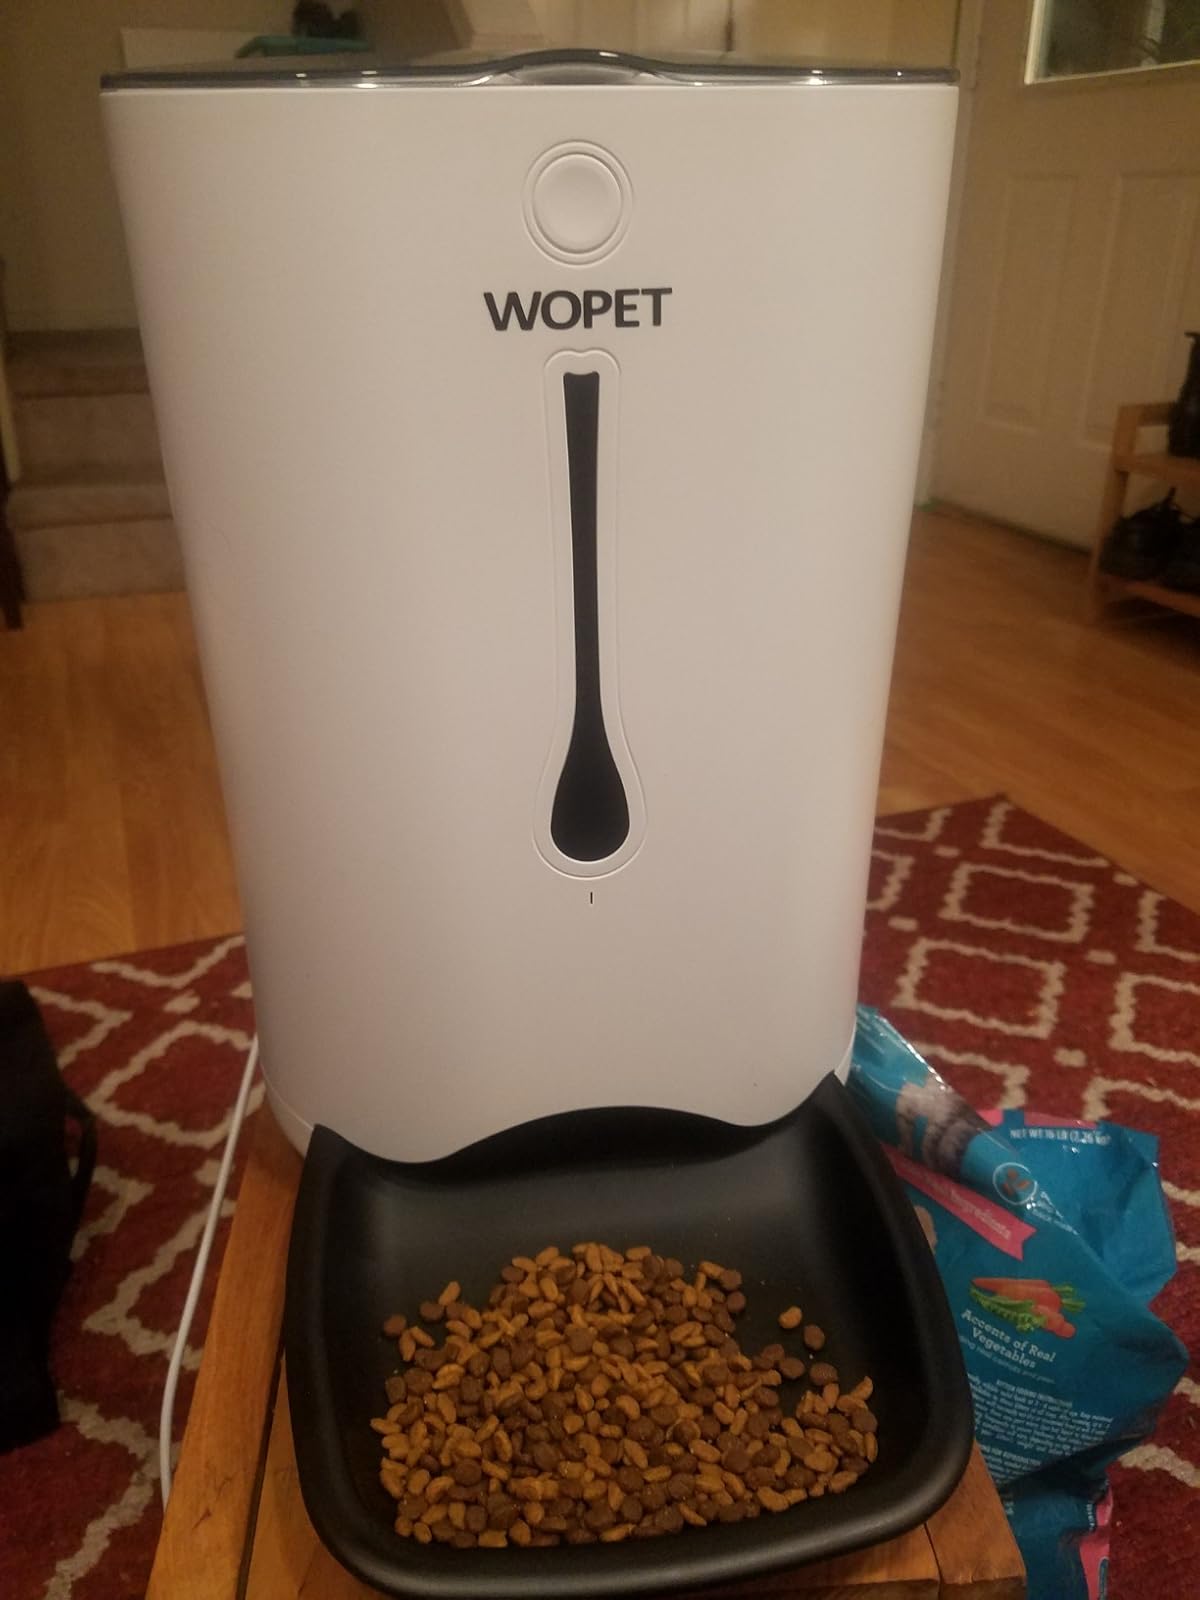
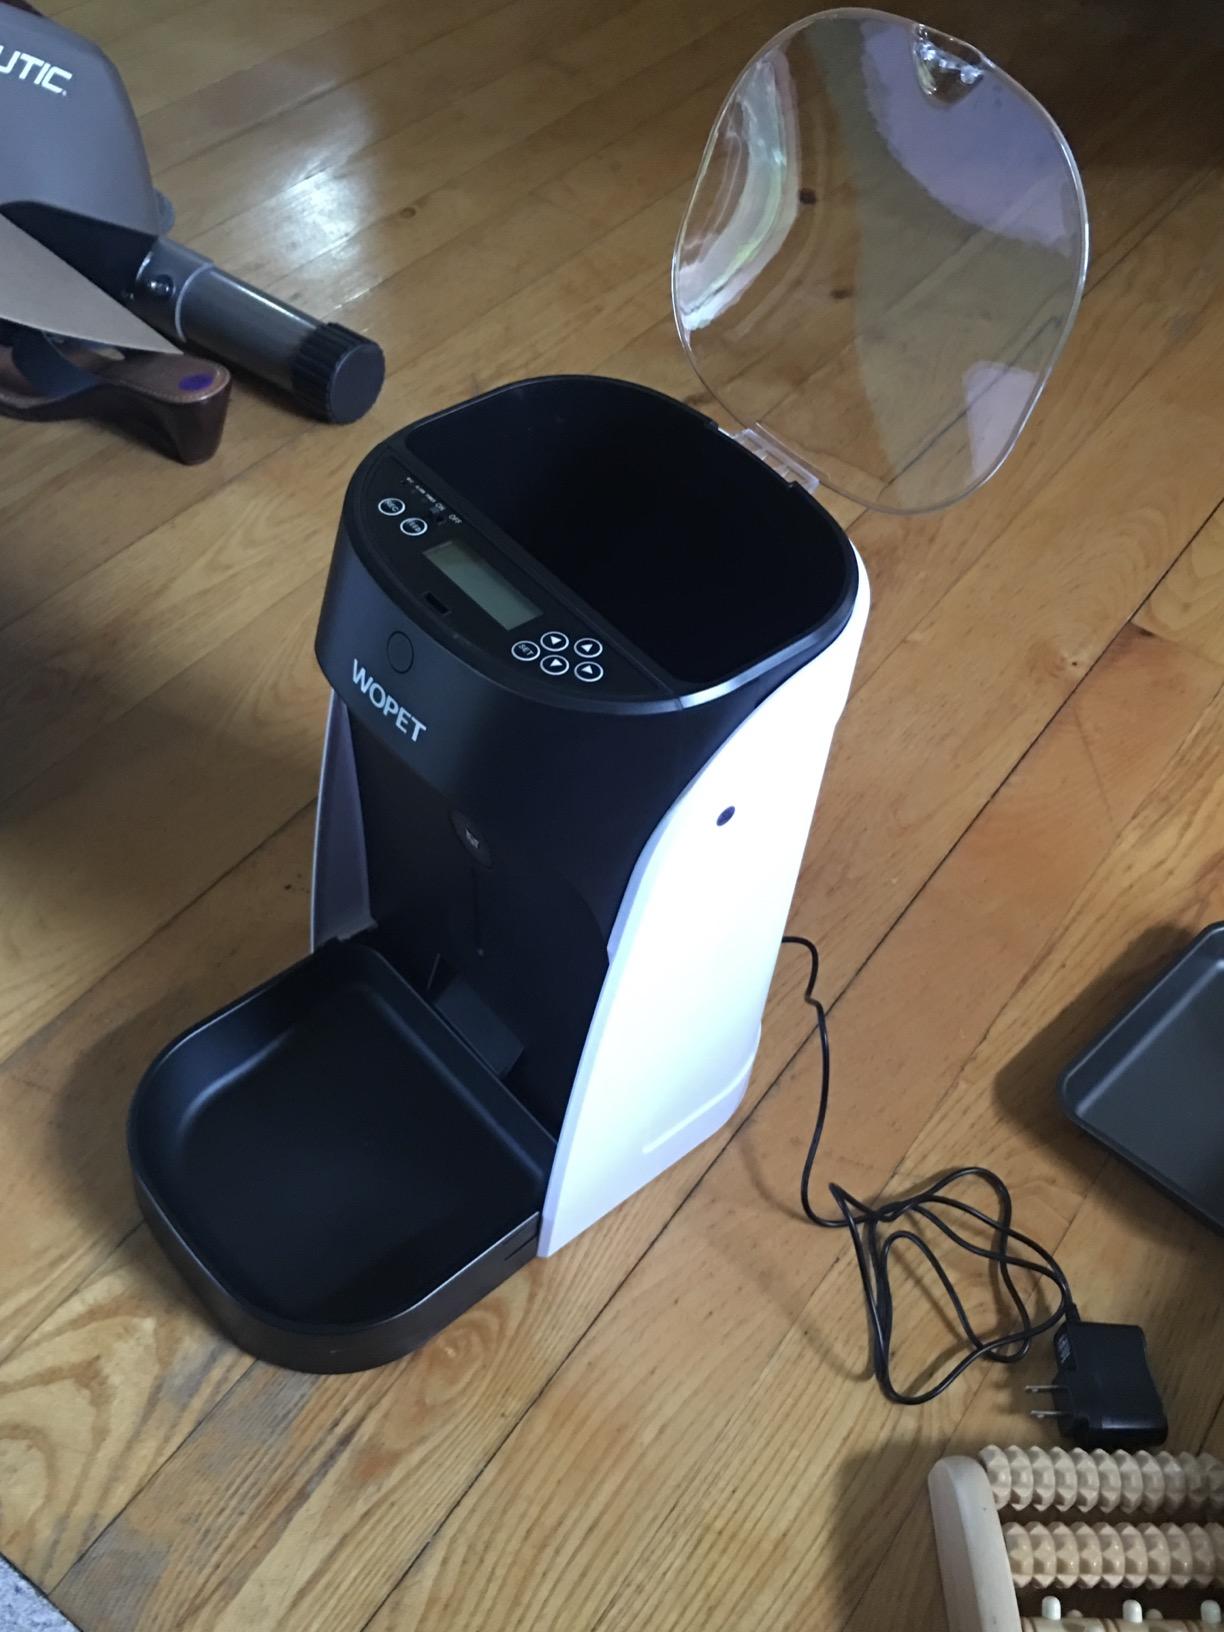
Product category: items_feeder
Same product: no